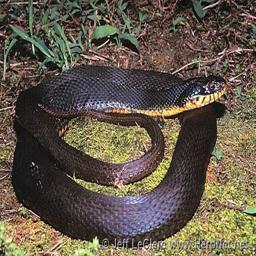
Animal: snakes